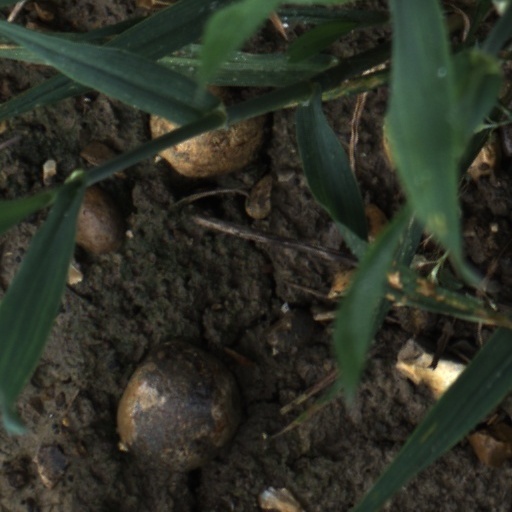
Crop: wheat